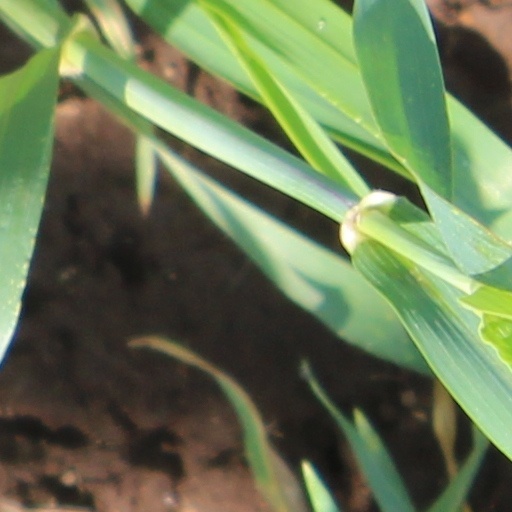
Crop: wheat